Line (formation)

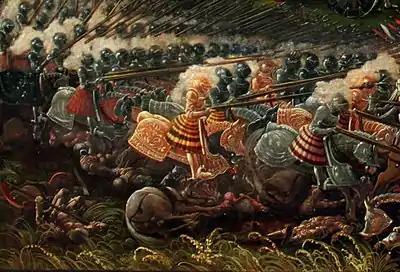
French Gendarmes

The Sassanid Persians, the Mamluks, and Muslim cavalry in India often used the tactics named "shower shooting". It involved a line of fairly well-armoured cavalrymen (often on armoured horses) standing in a massed static line or advancing in an ordered formation at the walk while loosing their arrows as quickly as possible by reducing their draw length.